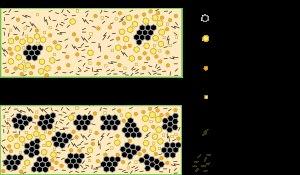
Le bitume est un matériau présent naturellement dans l'environnement ou pouvant être fabriqué industriellement après distillation de certains pétroles bruts. Il est composé d'un mélange d'hydrocarbures, peut se trouver à l'état liquide ou solide, et a une couleur brunâtre à noirâtre. Le bitume est liquéfiable à chaud et adhère aux supports sur lesquels on l'applique. Il possède un certain nombre de qualités physico-chimiques dont l'Homme a su faire usage depuis la Préhistoire. Dans le langage courant, on le confond souvent avec la poix, le goudron d'origine houillère, ou l'asphalte routier dont il n'est qu'un composant.